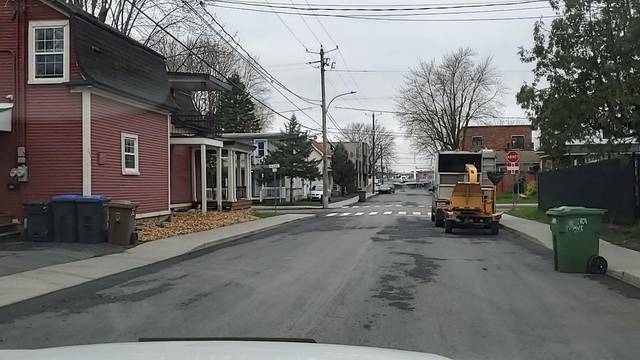
Region: Canada
Coordinates: 45.308, -73.241